Mithila Palkar

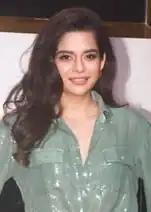
Palkar at an event

Palkar grew popular overnight in March 2016 with her version of the "cup song", inspired by Anna Kendrick's cup song from "Pitch Perfect". The video featured her performing the popular Marathi song "Hi Chal Turu Turu" (sung originally by Jaywant Kulkarni) in the cup song style. Mithila's cup song went viral on YouTube with more than 6 million views. She had previously attempted another version of the cup song, performing "Can't Take My Eyes Off You" and receiving more than 22,000 views. She later sang a song called "Maharashtra Desha" in association with Bharatiya Digital Party (BhaDiPa), which was released on 1 May 2016 on YouTube on the occasion of Maharashtra Day.